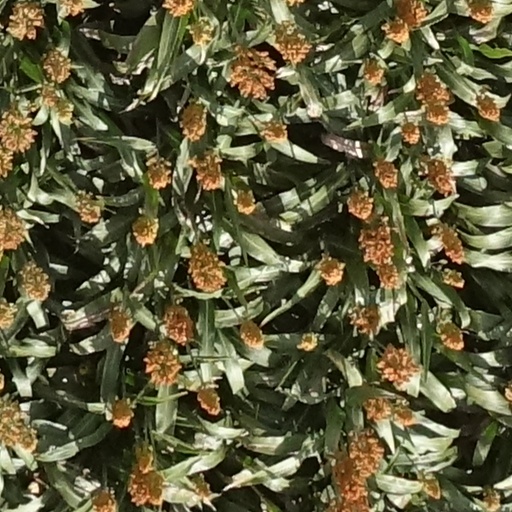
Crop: sorghum